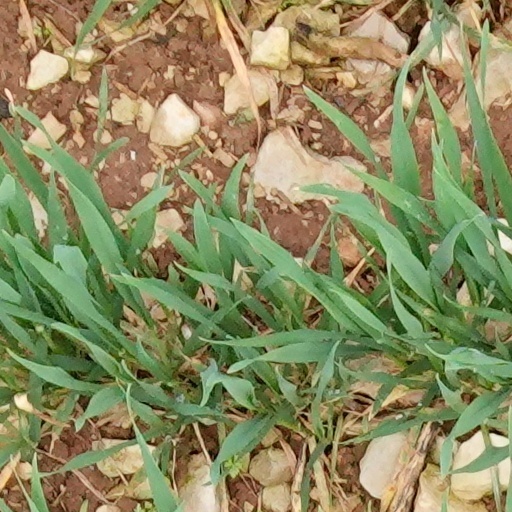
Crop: wheat